Keola Beamer

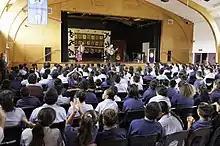
Keola and Moana Beamer

Beamer is influential as a teacher. He started offering lessons in the early 1970s, at a time when most players would only play for family members. About 1972, Keola and Kapono provided slack key guitar lessons at the Guitar and Lute Workshop, a custom guitar manufacturer and recording studio located near Ala Moana Shopping Center on Piikoi Street. "In my early twenties, I was making guitars with George Gilmore and Donald Marienthal. We had the wild idea we could make nice guitars out of koa and mango wood so we took out a loan from the Small Business Administration and started the Guitar and Lute Workshop on Waimanu Street in Honolulu. People started coming in to ask about slack key. There were very few teachers back then, so I agreed to try it." Keola published an instruction manual entitled "Hawaiian Slack Key". Teaching became his occupation for several years until he turned to full-time performing and composing.